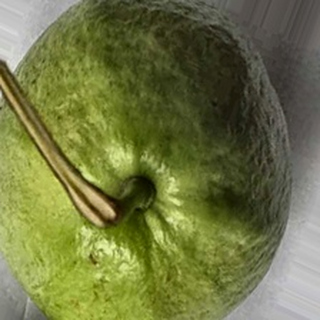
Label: healthy_guava